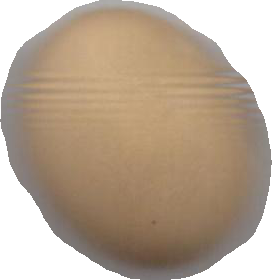
Variety: Dega